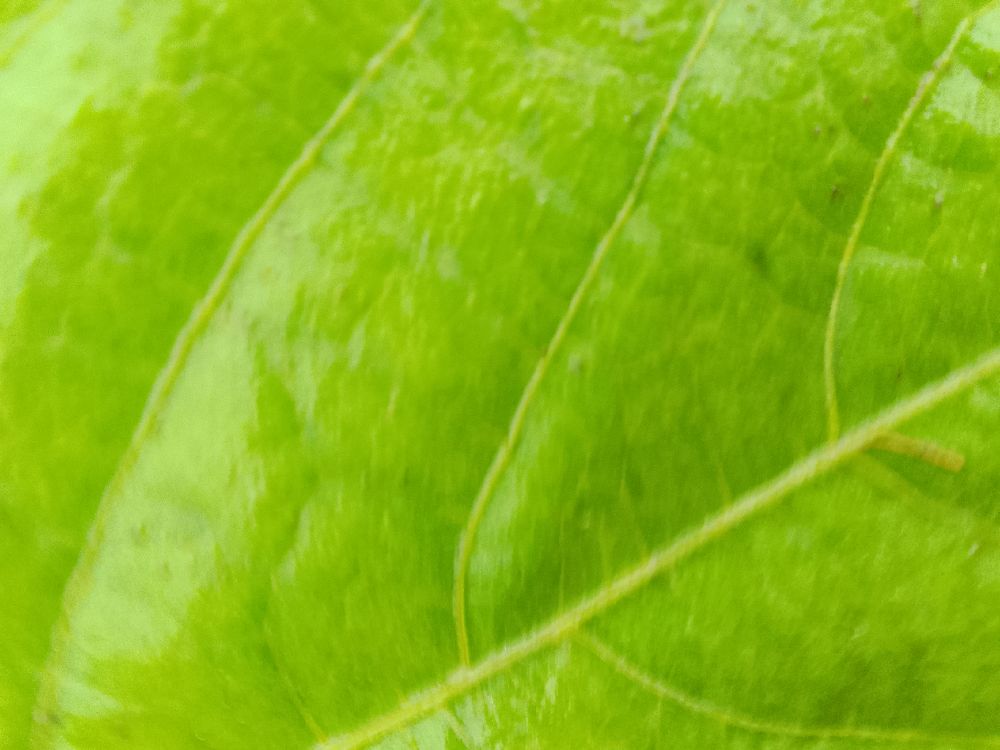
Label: healthy